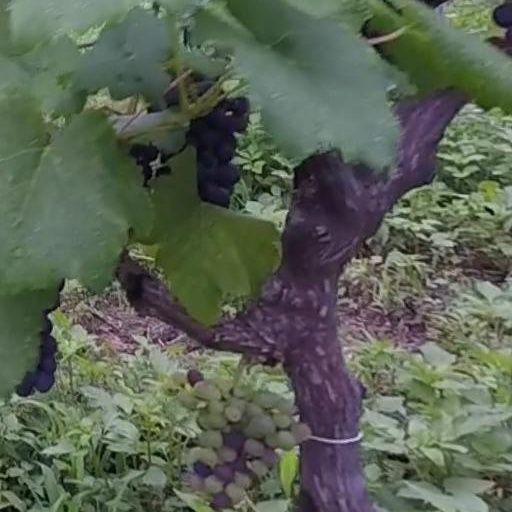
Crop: grape